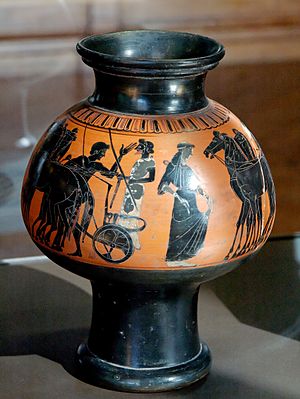
Psykter
Attisk psykter, ca. 525–500 f.Kr., Louvre F 319
Psykter er en antik græsk vasetype. Navnet betyder «køler». Psykteret blev fyldt med vin, som så blev sat ned i et større kratér fyldt med koldt vand eller is til at køle vin ned med.